Decree

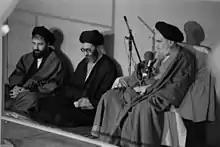
9 October 1981, Jamaran, Tehran; Ruhollah Khomeini as supreme leader of Iran signs presidential decree of Ali Khamenei.

A decree is a legal proclamation, usually issued by a head of state, judge, royal figure, or other relevant authorities, according to certain procedures. These procedures are usually defined by the constitution, Legislative laws, or customary laws of a government.